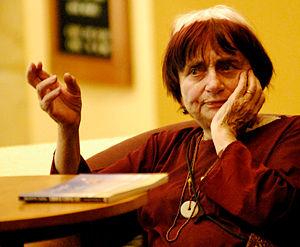
Le cinquante-huitième Festival de Cannes a lieu du 11 au 22 mai 2005 avec Emir Kusturica pour président du jury. La maîtresse de cérémonie est l'actrice belge Cécile de France.
Peau d'âne est un film musical français écrit et réalisé par Jacques Demy, sorti en 1970.